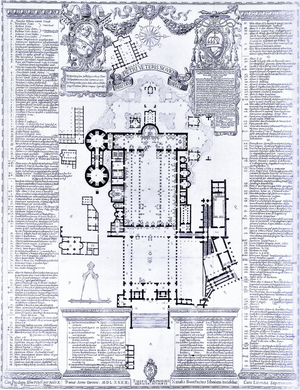
Plan de Saint-Pierre de Rome (image du domaine public modifiée)
L'architecture romane est le premier grand style créé au Moyen Âge en Europe après le déclin de la civilisation gréco-romaine. Son développement est pleinement établi vers 1060 mais les premiers signes de mutation sont différents suivant les régions et il n'y a pas de consensus sur une date des débuts qui vont du VIᵉ au XIᵉ siècle. L'architecture gothique est le style qui lui succède progressivement à partir du XIIe siècle.Le dynamisme monastique, de profondes aspirations religieuses et morales, la spiritualité des routes de pèlerinages dans une Europe rendue à la paix président à la naissance de l'art roman et contribuent à en faire un style vraiment neuf et doué d'une profonde originalité. La volonté de libérer l'Église de la tutelle de pouvoirs séculiers, les croisades, la reconquête chrétienne en Espagne avec l'effondrement du califat de Cordoue, la disparition du mécénat royal ou princier font de l'art roman l'art de toute la chrétienté médiévale.
L'architecture paléochrétienne désigne la plus ancienne période de l'architecture chrétienne, qui s'est développée dans l'Empire romain dans l'Antiquité tardive.